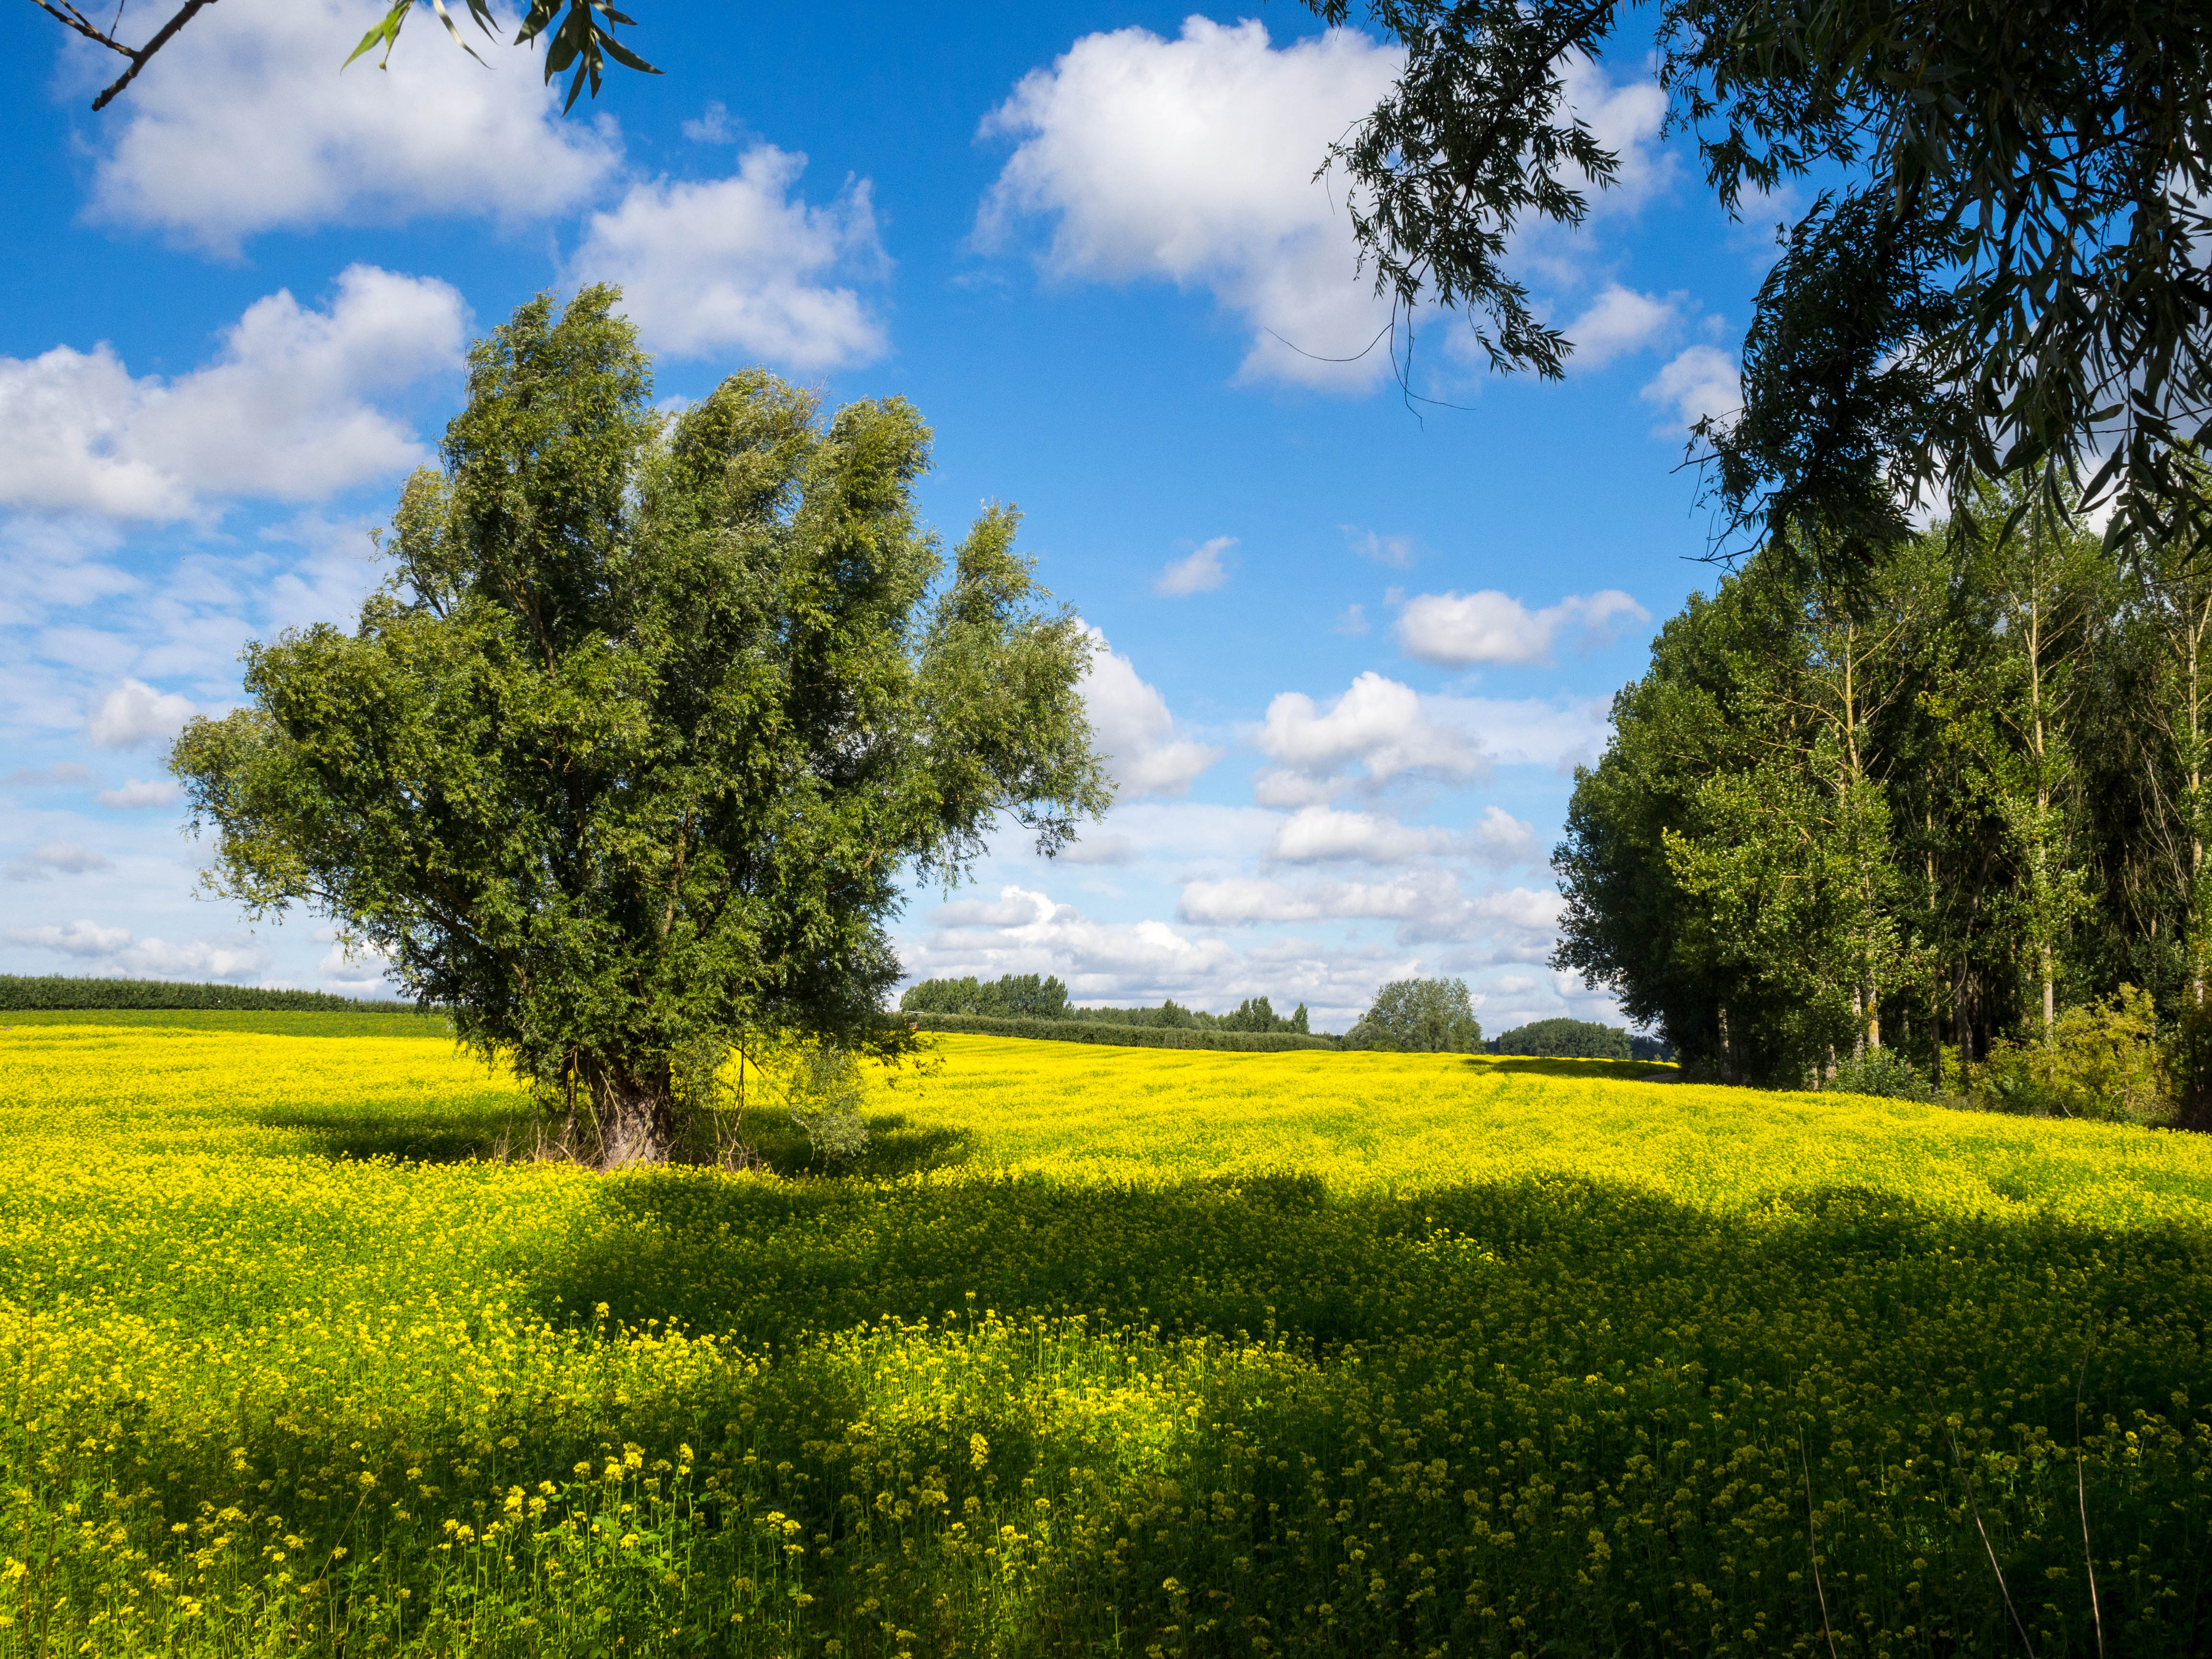
landscape, tree, nature, grass, plant, sky, field, lawn, meadow, prairie, sunlight, flower, summer, green, pasture, autumn, shadow, yellow, rapeseed, belgium, clouds, grassland, habitat, ecosystem, brassica, flanders, kortessem, rural area, flowering plant, natural environment, grass family, woody plant, land plant